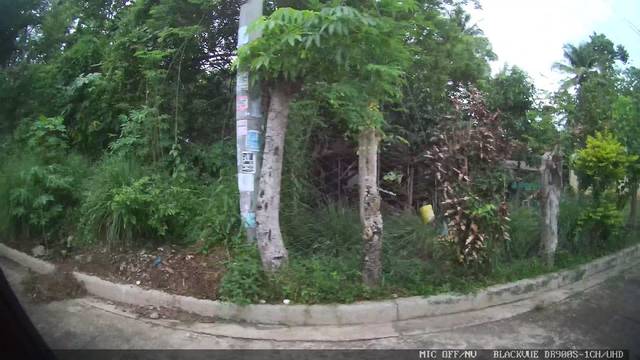
Region: Philippines
Coordinates: 7.096, 125.512